Neftekamsk Automotive Plant

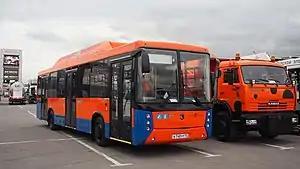
NefAZ-5299 2nd generation (2013- ) CNG for city of Naberezhnye Chelny

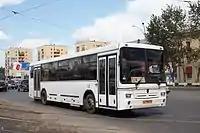
NefAZ-5299 suburban bus

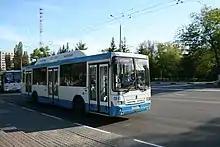
NefAZ bus with methane gas engine in Belgorod

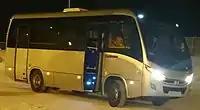
Marcopolo Bravis assembled by NefAZ plant

In 2001, the urban bus "NEFAZ-5299" was the winner of the national contest "Best Goods of Bashkortostan" program and the student-competition "100 best goods of Russia".